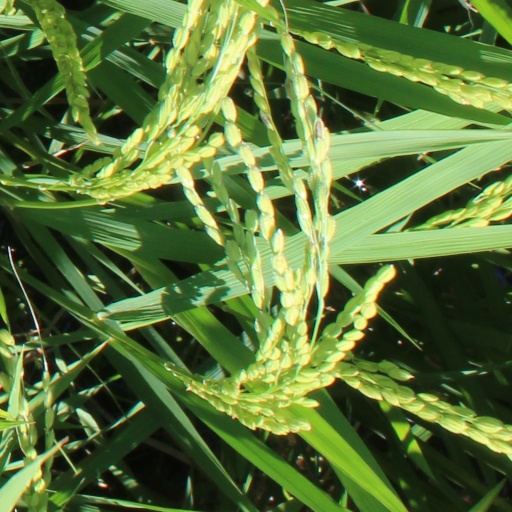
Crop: rice